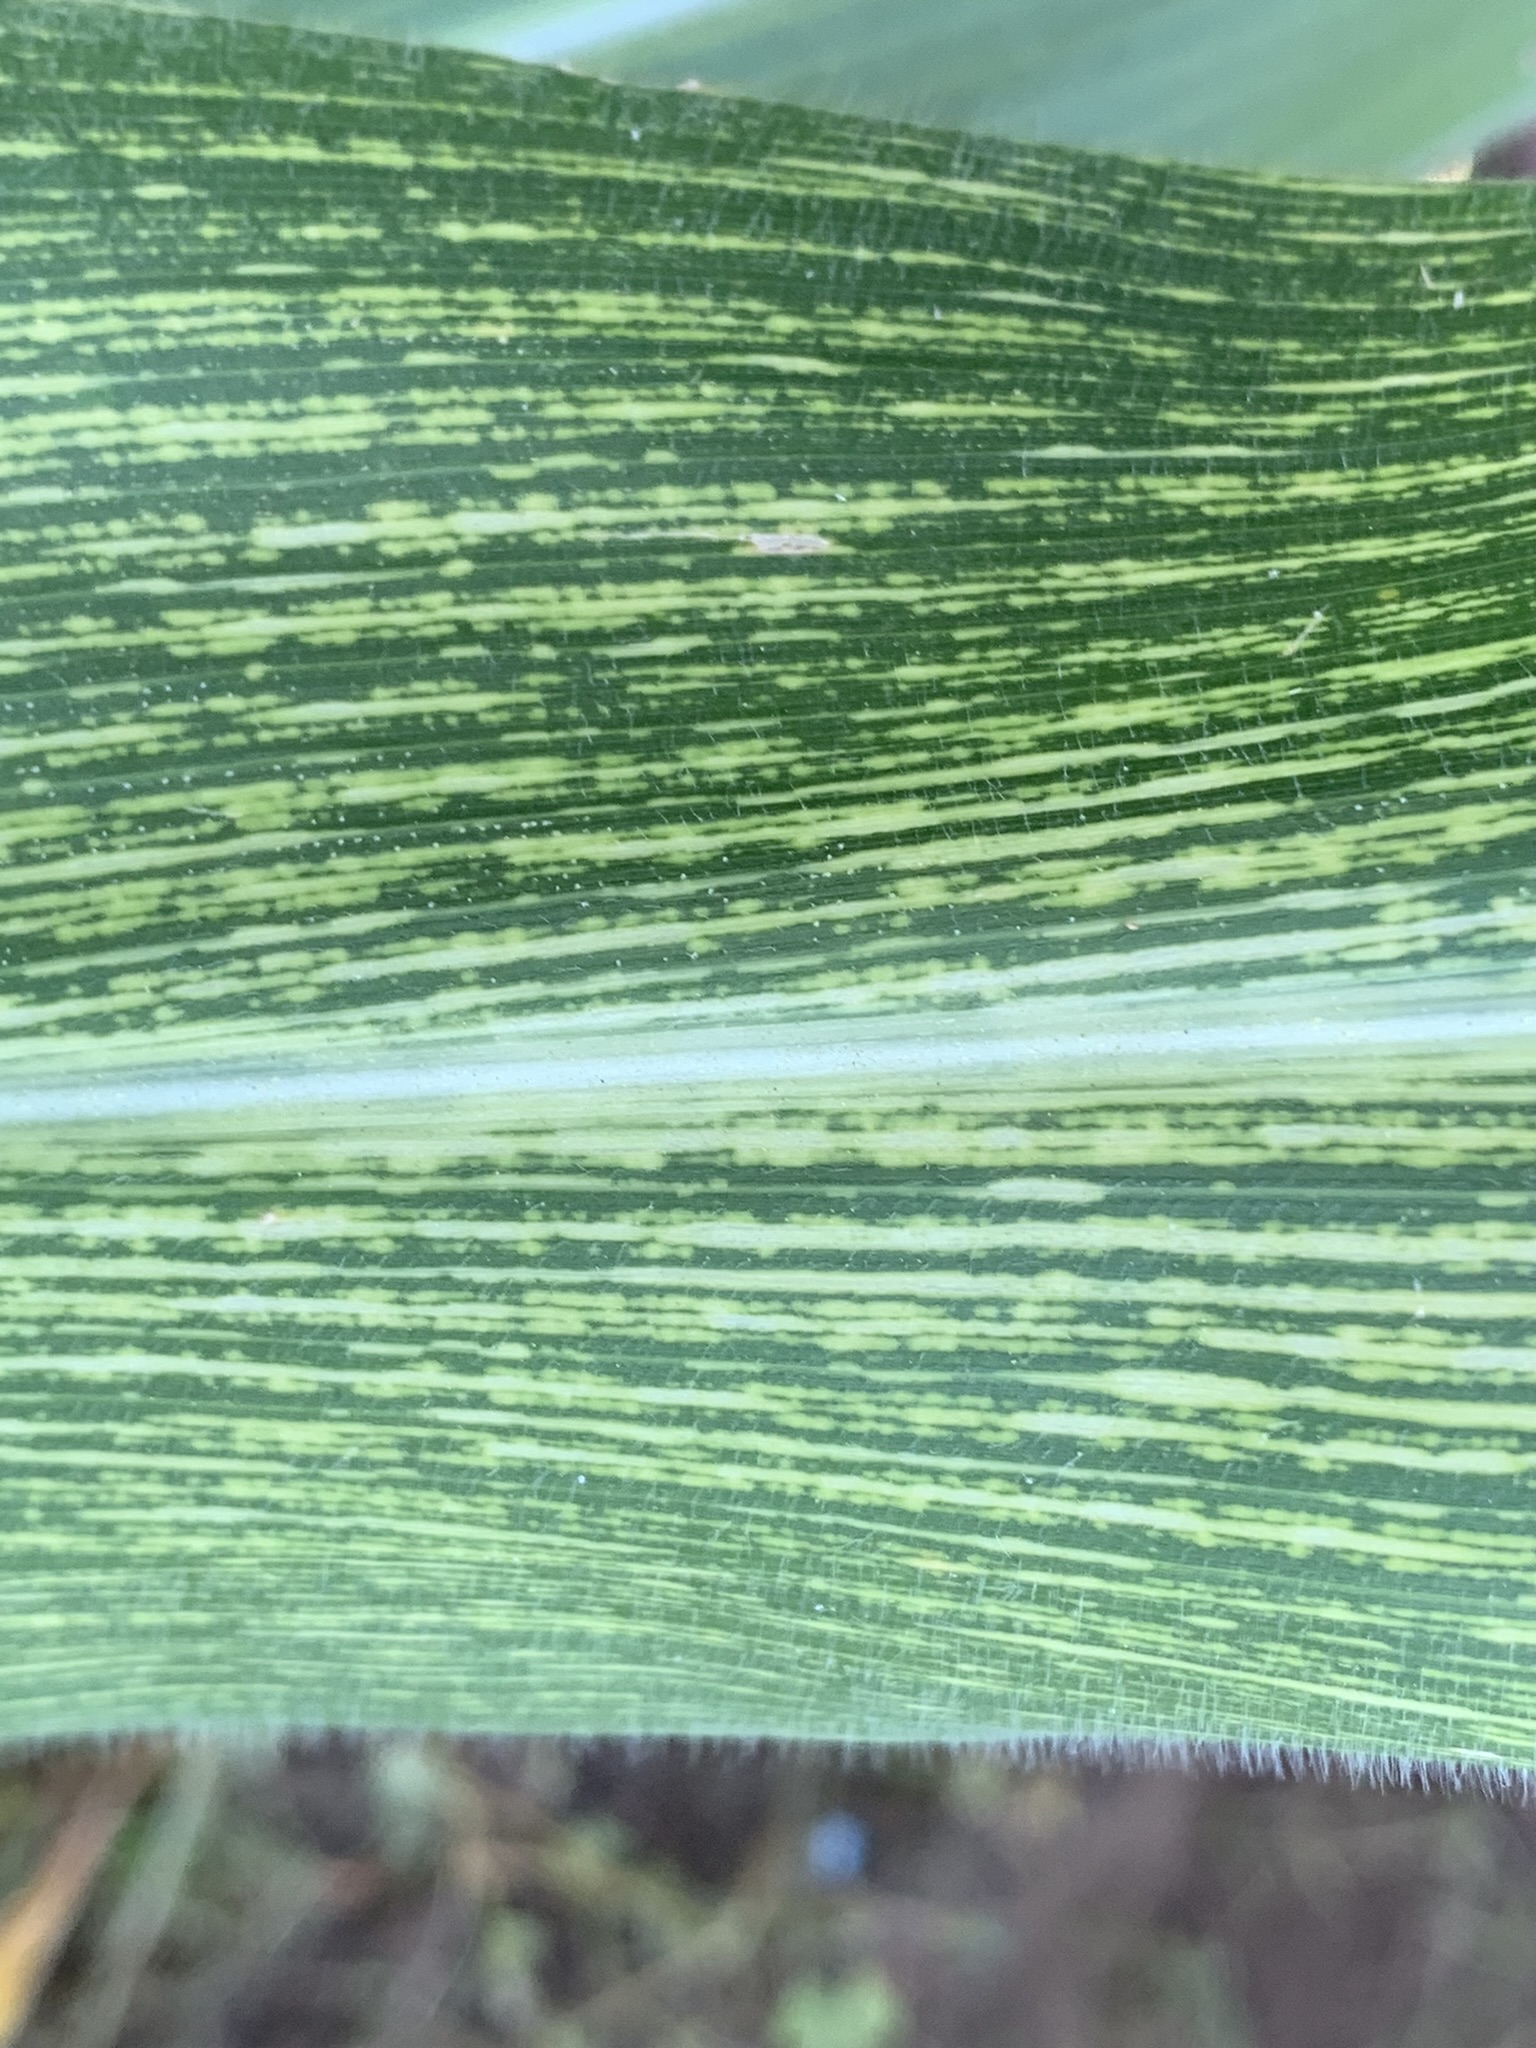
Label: MSV